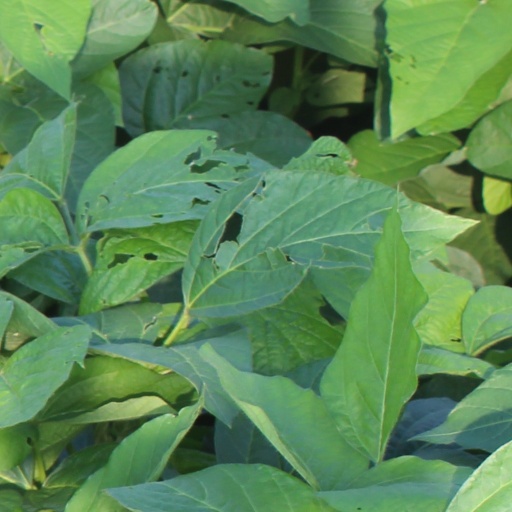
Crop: soybean